History of Belgium

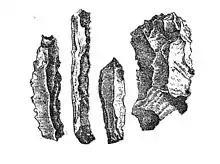
Flint knives discovered in Belgian caves

On Belgian territory Neanderthal fossils were discovered at Engis in 1829–30 and elsewhere, some dating back to at least 100,000 BC.